1903 Michigan Wolverines football team

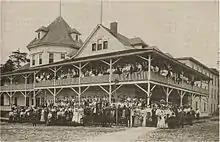
The Epworth Heights resort, where Michigan conducted its 1903 training camp.

Although Michigan's football training camp had previously been held at Whitmore Lake, Yost moved the team's pre-season camp to the Epworth Hotel in Epworth Heights, a summer resort located three miles from Ludington, Michigan. Yost hoped that the northern location would allow the team to practice away from the September heat. Training camp opened on September 14, 1903, and was attended by 25 players, Yost, and trainer Keene Fitzpatrick. While in Ludington, the Michigan players played a baseball game against the local team and attended a dance at the Stearns Hotel in downtown Ludington. The locals were surprised when the guests of honor left the dance at 10:05 pm, under orders from Keene Fitzpatrick. The squad returned to Ann Arbor on September 26 and joined a separate body of recruits training under the direction of assistant coach Dan McGugin.